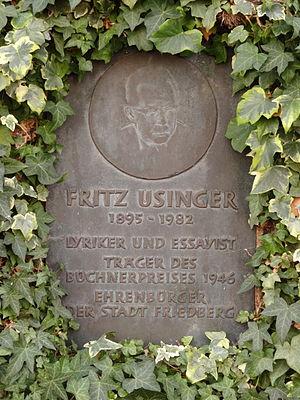
Fritz Usinger, né le 5 mars 1895 à Friedberg en Hesse et mort le 9 décembre 1982 dans la même ville, est un écrivain allemand et essayiste.